Helen Carte

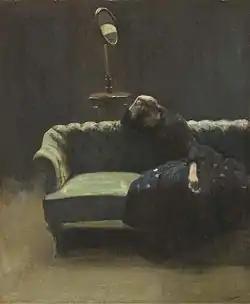
Painting of Helen Carte by Walter Richard Sickert, c. 1885: "The Acting Manager"

Susan Helen Couper Black was born in Wigtown, Scotland, the second of four children of George Couper Black (1819–1863), procurator fiscal and banker, and his second wife, Ellen, "née" Barham (1822–1902). One of her brothers, John McConnell Black, became a well-known botanist. Her grandfather, Robert Couper, M.D., was a Scottish physician and poet, and her great-uncle was George Couper, 1st Baronet, an army officer for whom the Couper baronetcy was created.